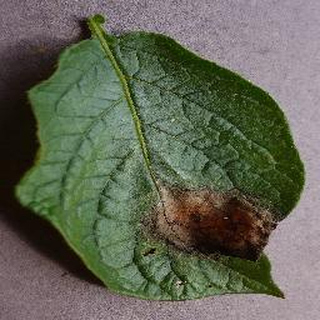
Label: potato_late_blight